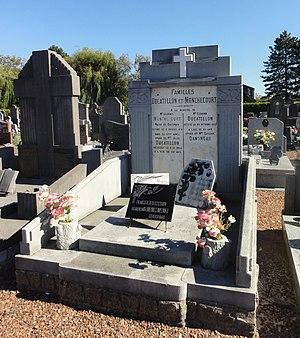
Guesnain est une commune française, située dans le département du Nord en région Hauts-de-France. La Compagnie des mines d'Aniche y a ouvert la fosse Saint René.